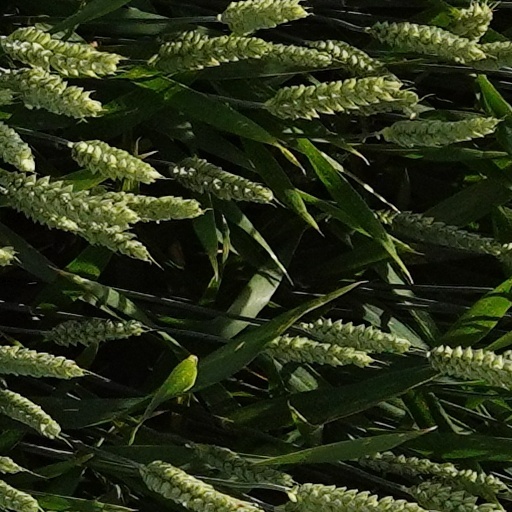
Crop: wheat